Thomas McIlwraith (ornithologist)

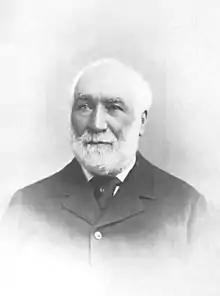

Thomas McIlwraith (December 26, 1824 – January 31, 1903) was a Canadian ornithologist and businessman. The outdoor natural history organization McIlwraith Field Naturalists of London, Ontario was named in his honour in 1902. He was one of the founding members of the American Ornithologists' Union.